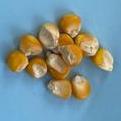
Maize quality: Good